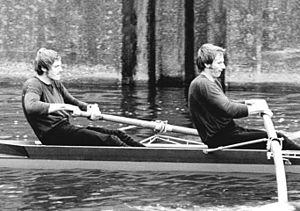
Bernd Landvoigt
Jörg og Bernd Landvoigt (1978)
Bernd Landvoigt er en tysk tidligere roer og dobbelt olympisk guldvinder.